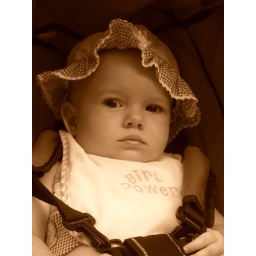
Emma in car seat - bronzed